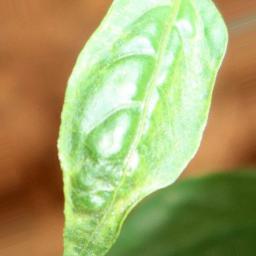
Label: mites_and_trips